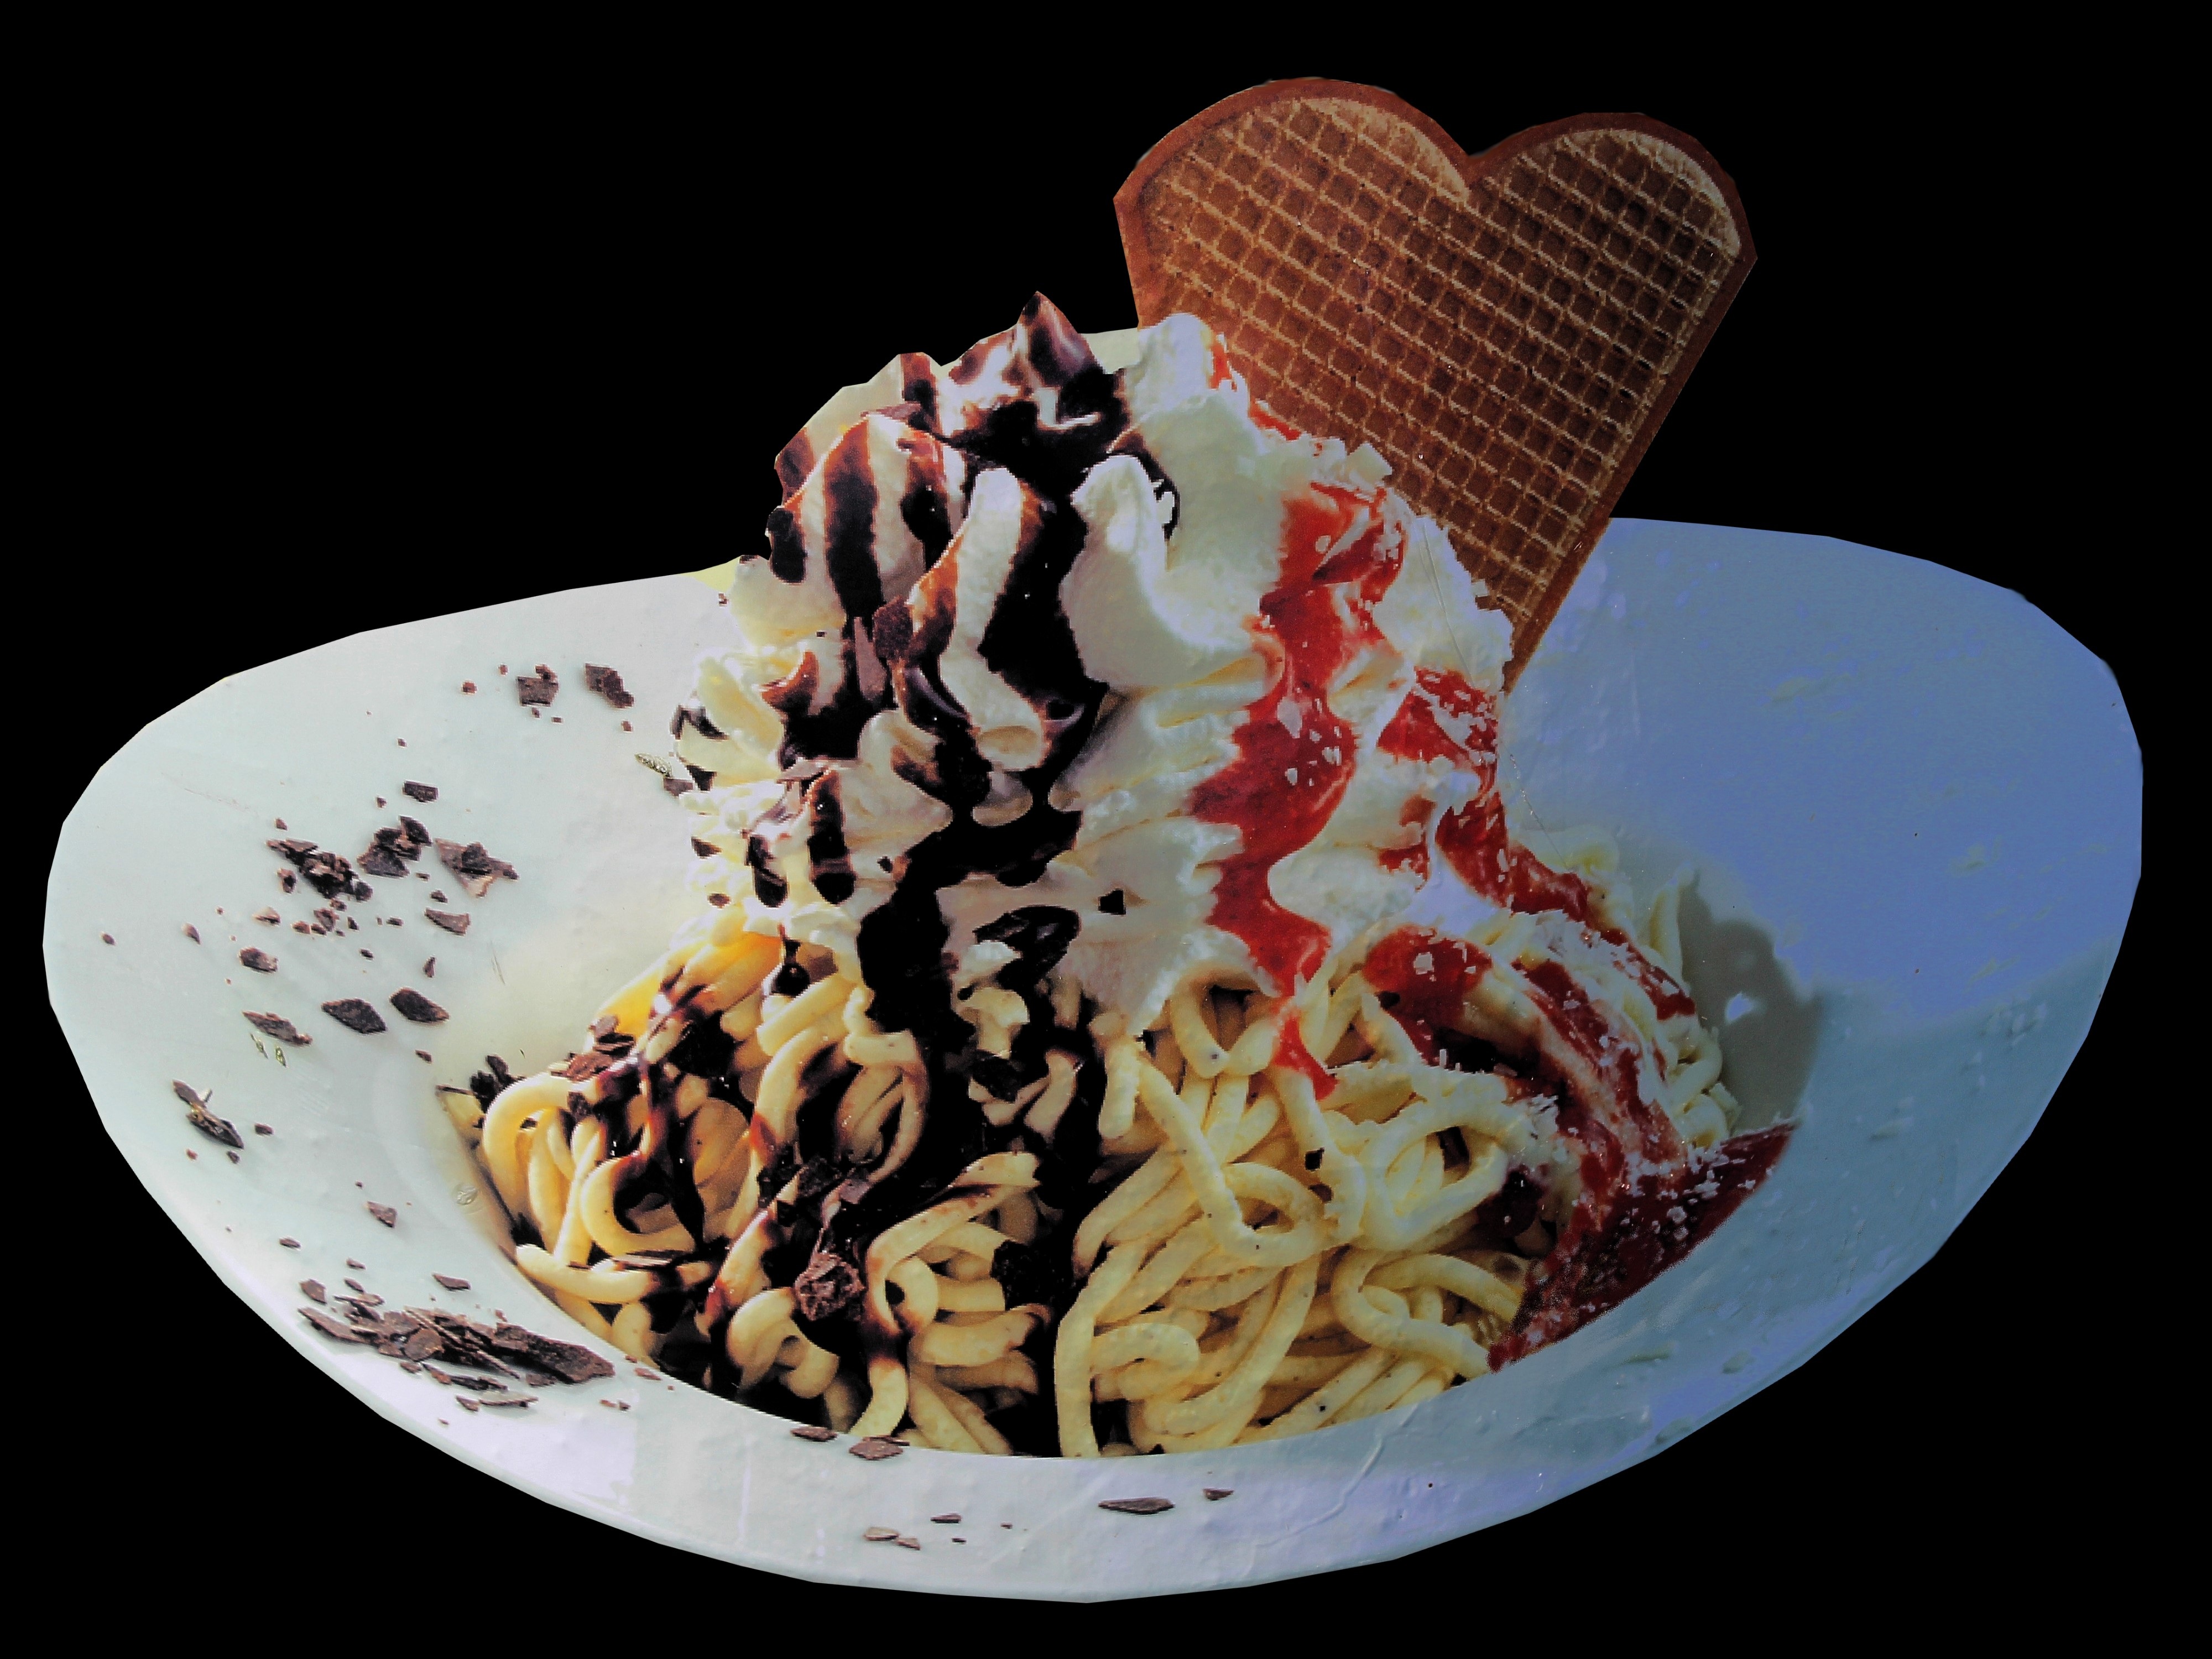
summer, ice, food, ice cream, dessert, cuisine, delicious, cake, dairy product, icing, sweetness, feasting, ice cream flavors, sundae, snack food